Obergefell v. Hodges

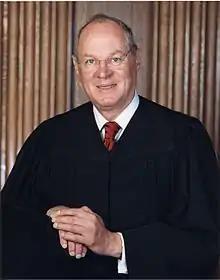
Justice Anthony Kennedy authored the Court's opinion declaring same-sex couples have the right to marry.

Justice Anthony Kennedy authored the majority opinion and was joined by Justices Ruth Bader Ginsburg, Stephen Breyer, Sonia Sotomayor, and Elena Kagan. The majority held that state same-sex marriage bans are a violation of the Fourteenth Amendment's Due Process and Equal Protection Clauses.